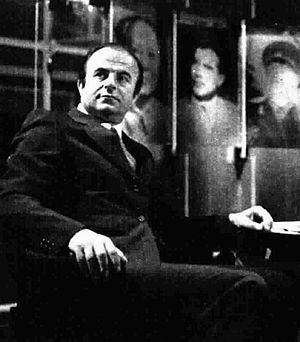
Arrigo Petacco est un écrivain, un journaliste et un historien italien.